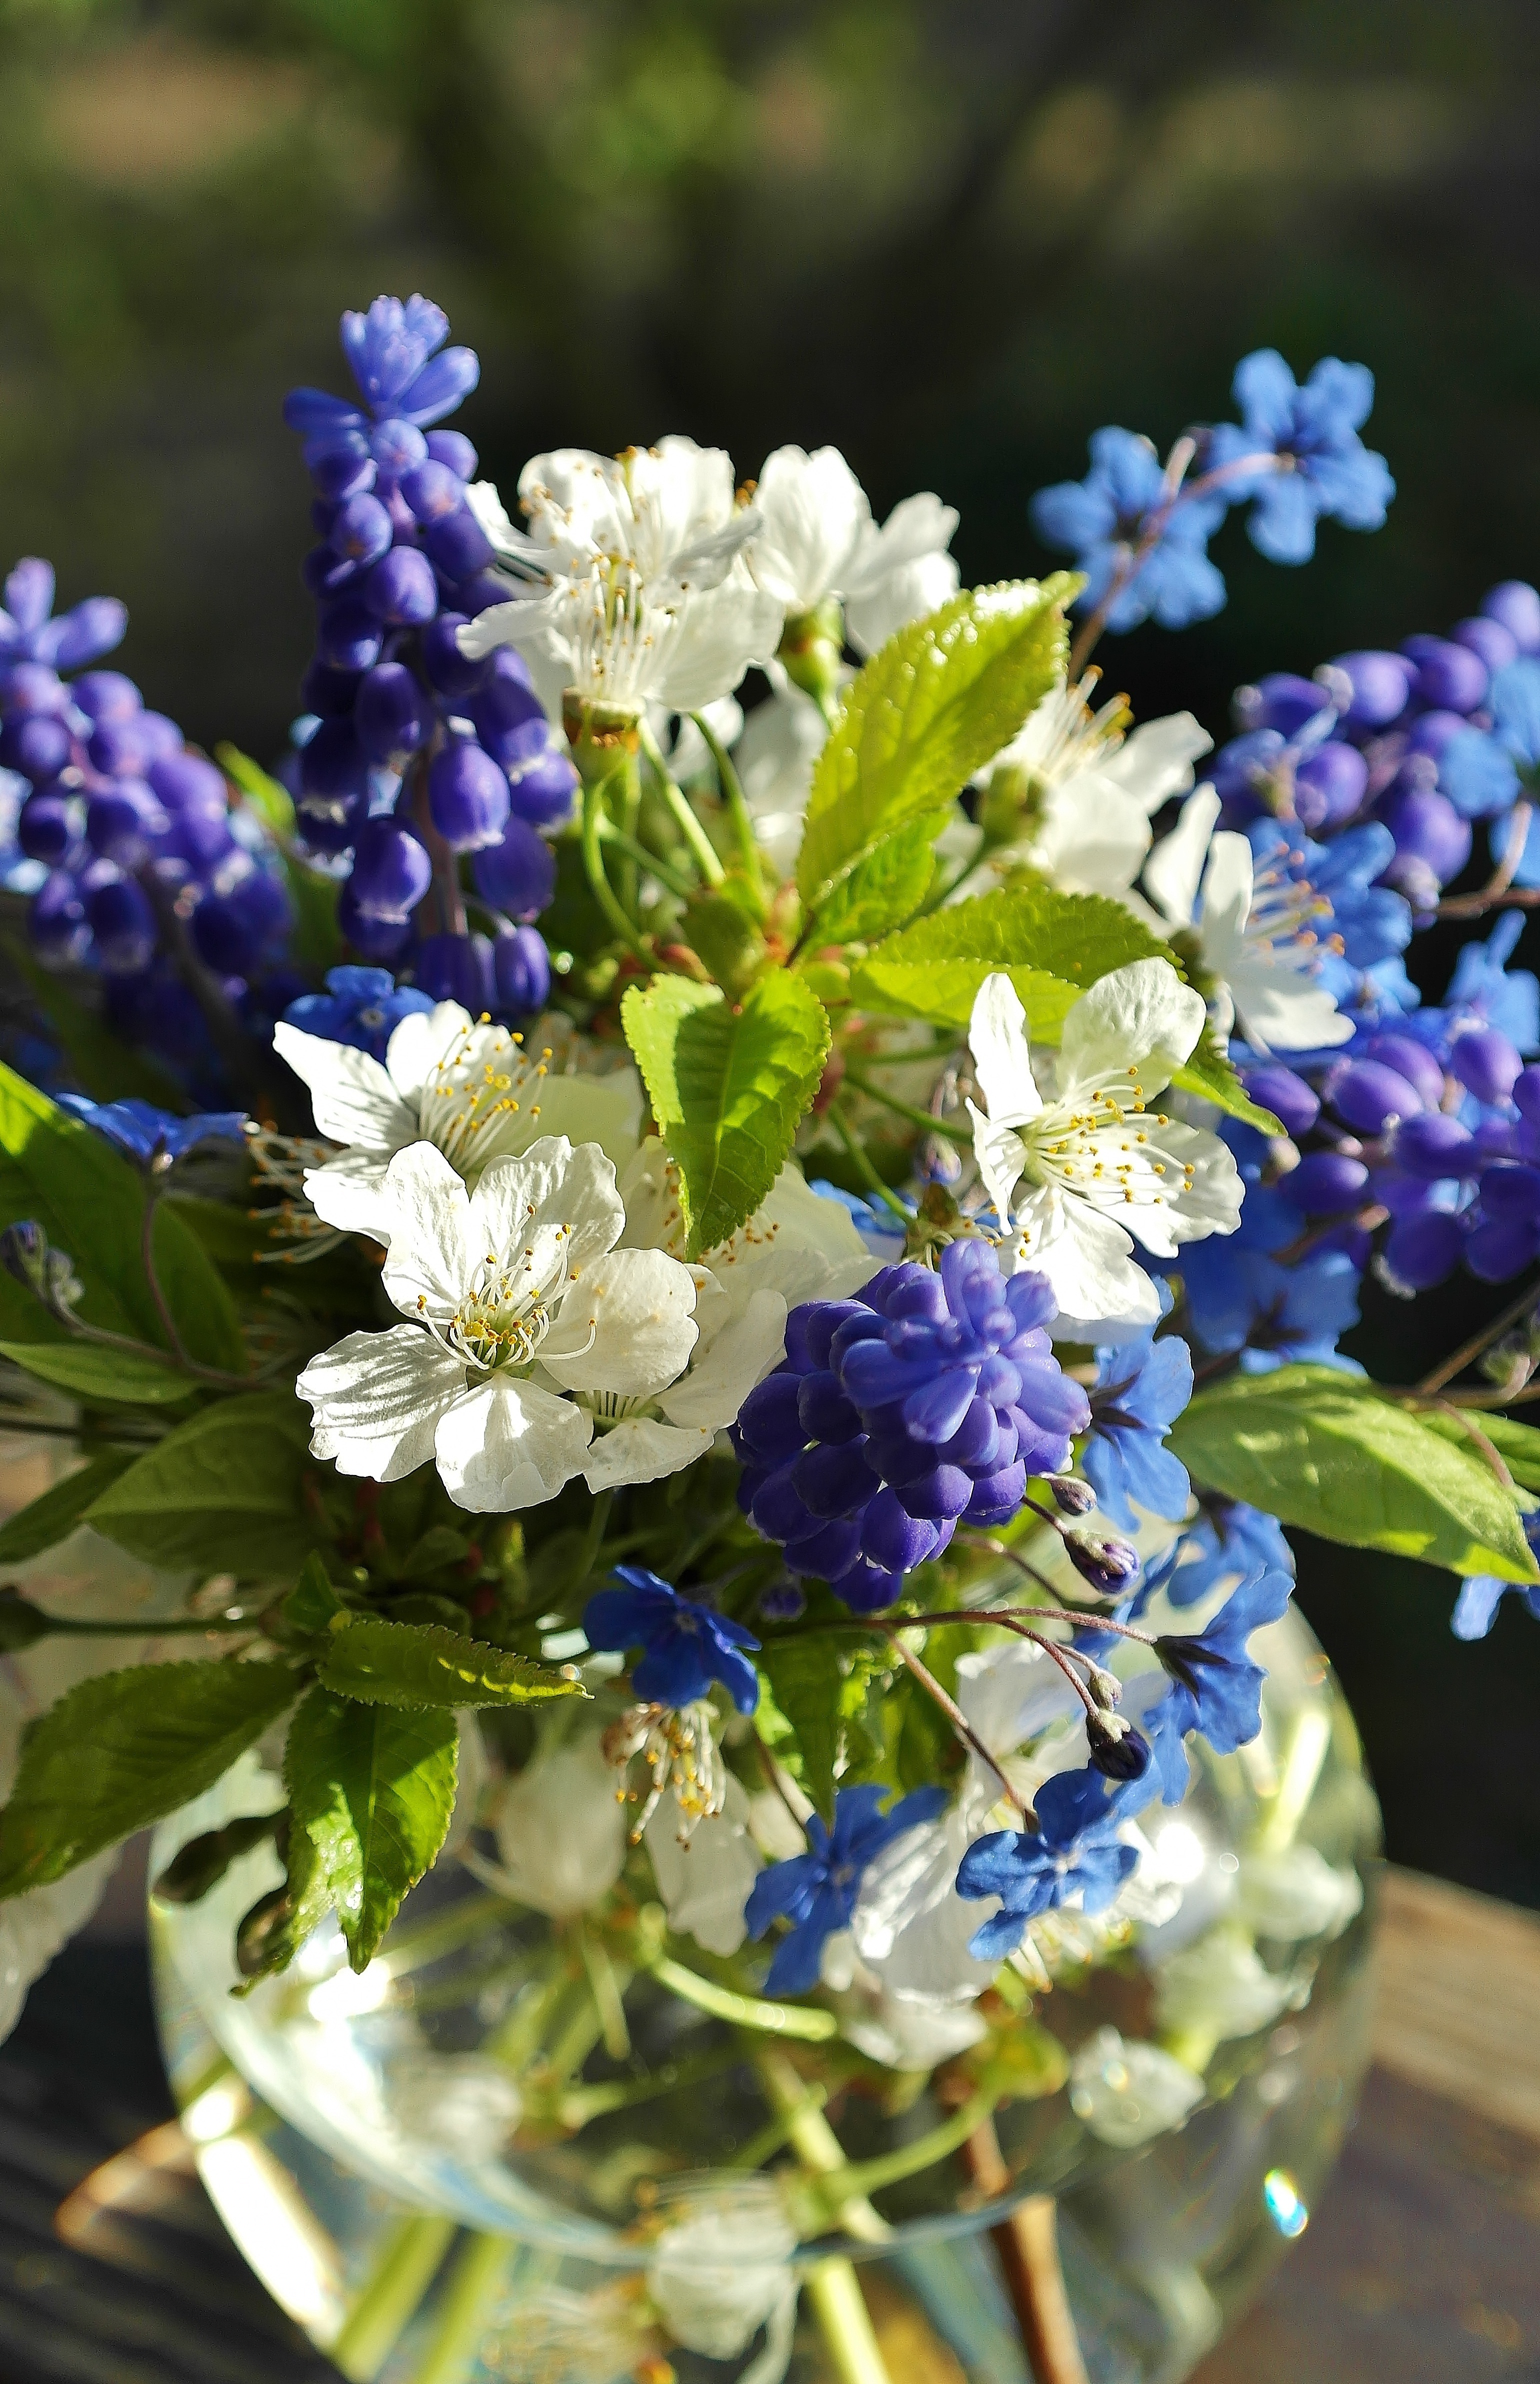
water, nature, blossom, plant, white, flower, purple, bouquet, vase, spring, color, blue, colorful, close, flora, hydrangea, wildflower, flowers, forget me not, creativity, muscari, lilac, bouquet of flowers, bouquets, floristry, macro photography, flowering plant, sour cherry, flower bouquet, flower vase, hydrangeaceae, floral design, land plant, flower arranging